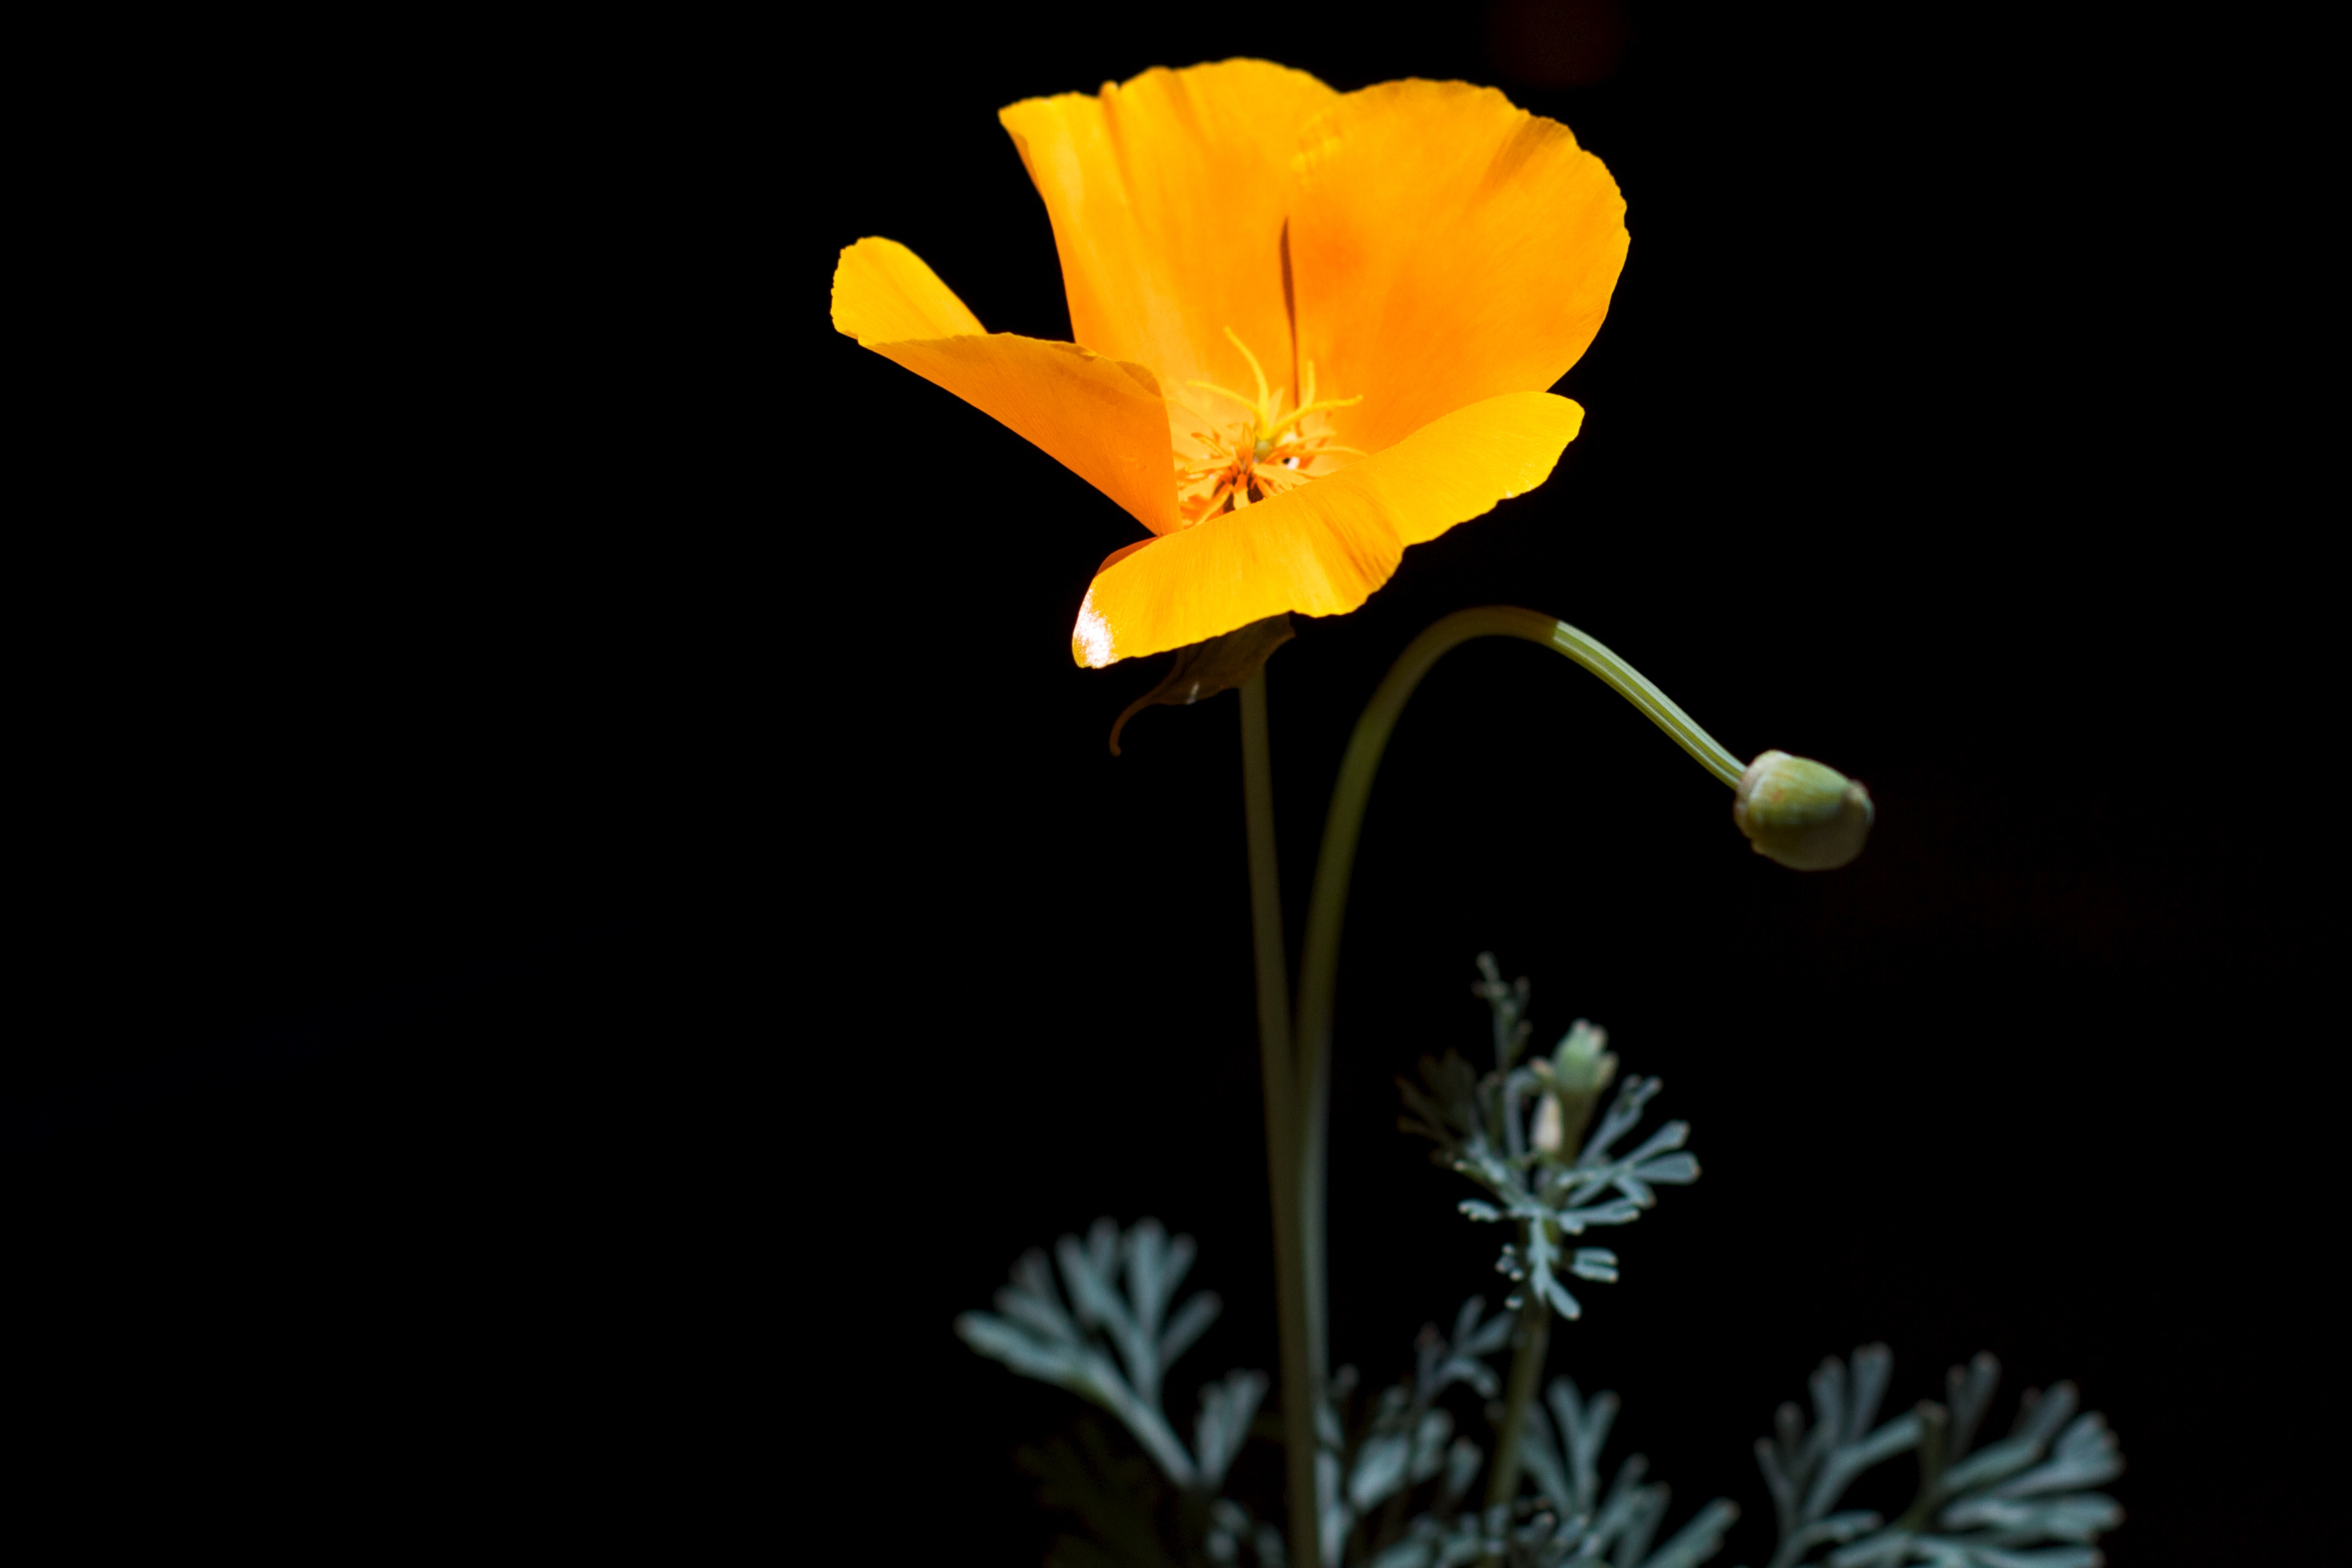
blossom, plant, photography, flower, petal, pollen, yellow, flora, wildflower, poppy, macro photography, flowering plant, plant stem, land plant